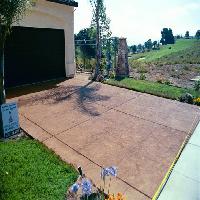
Weather: sun or clear